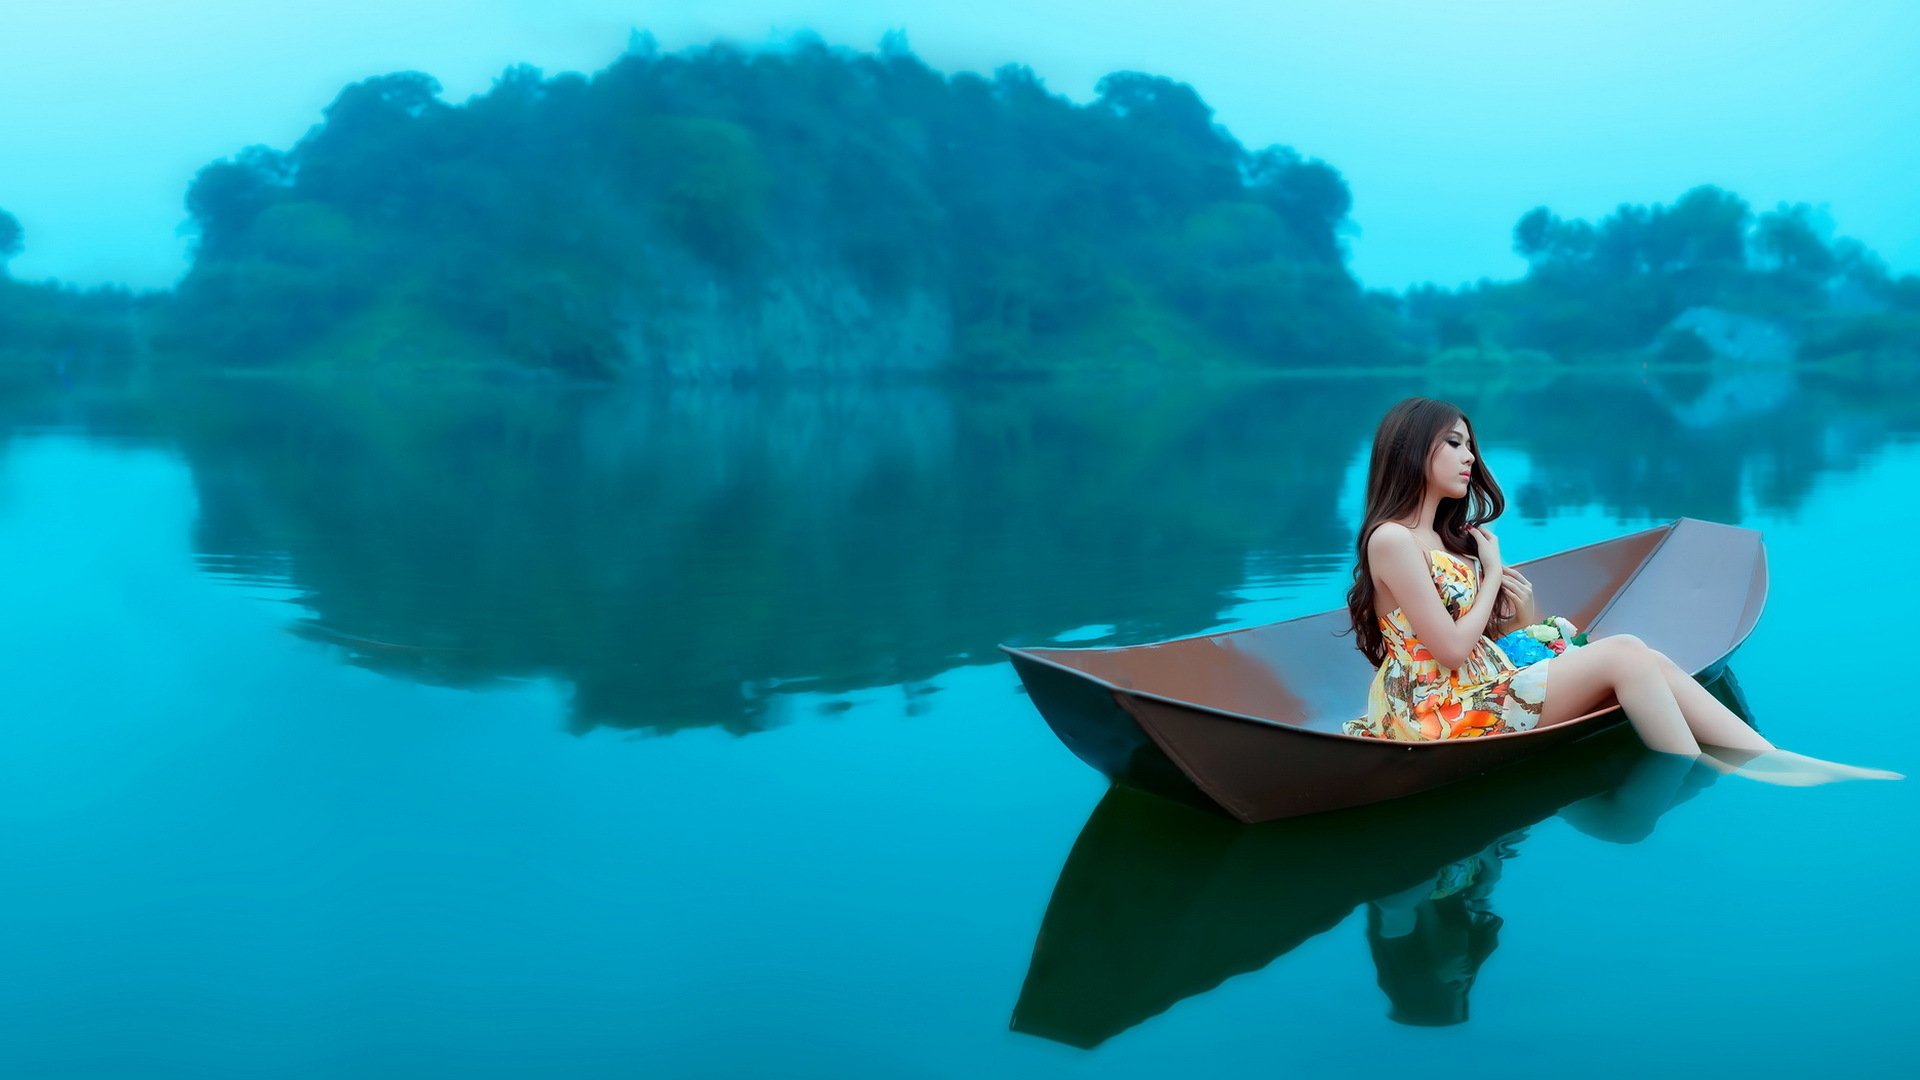
love, girl, wallpaper, face, model, mood, portrait, style, photographer, look, water, sky, boat, azure, boats and boating equipment and supplies, lake, aqua, tree, watercraft, flash photography, happy, People in nature, travel, recreation, leisure, landscape, reflection, natural landscape, fun, magenta, sitting, boating, tropics, water transportation, ocean, eyewear, horizon, tourism